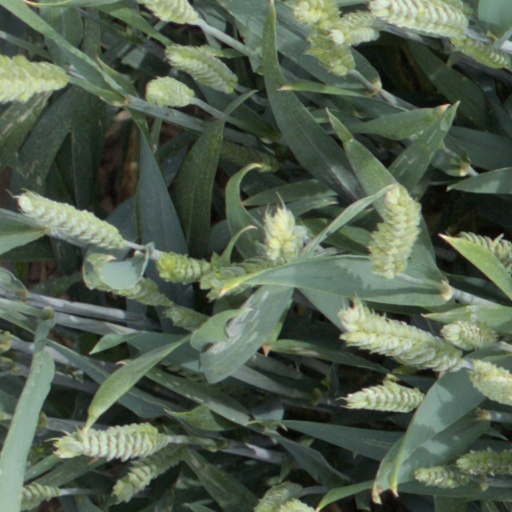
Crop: wheat